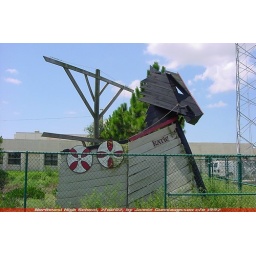
New Viking boat by the field